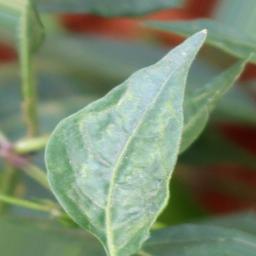
Label: healthy